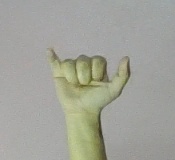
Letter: ya